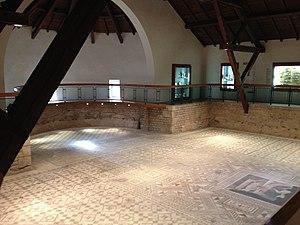
La mosaïque situé à proximité de l’amphithéâtre est l'une des plus grande d'Europe avec une surface de 232m2.